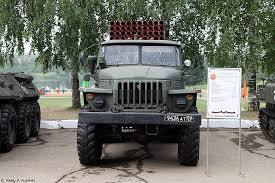
Label: Tornado